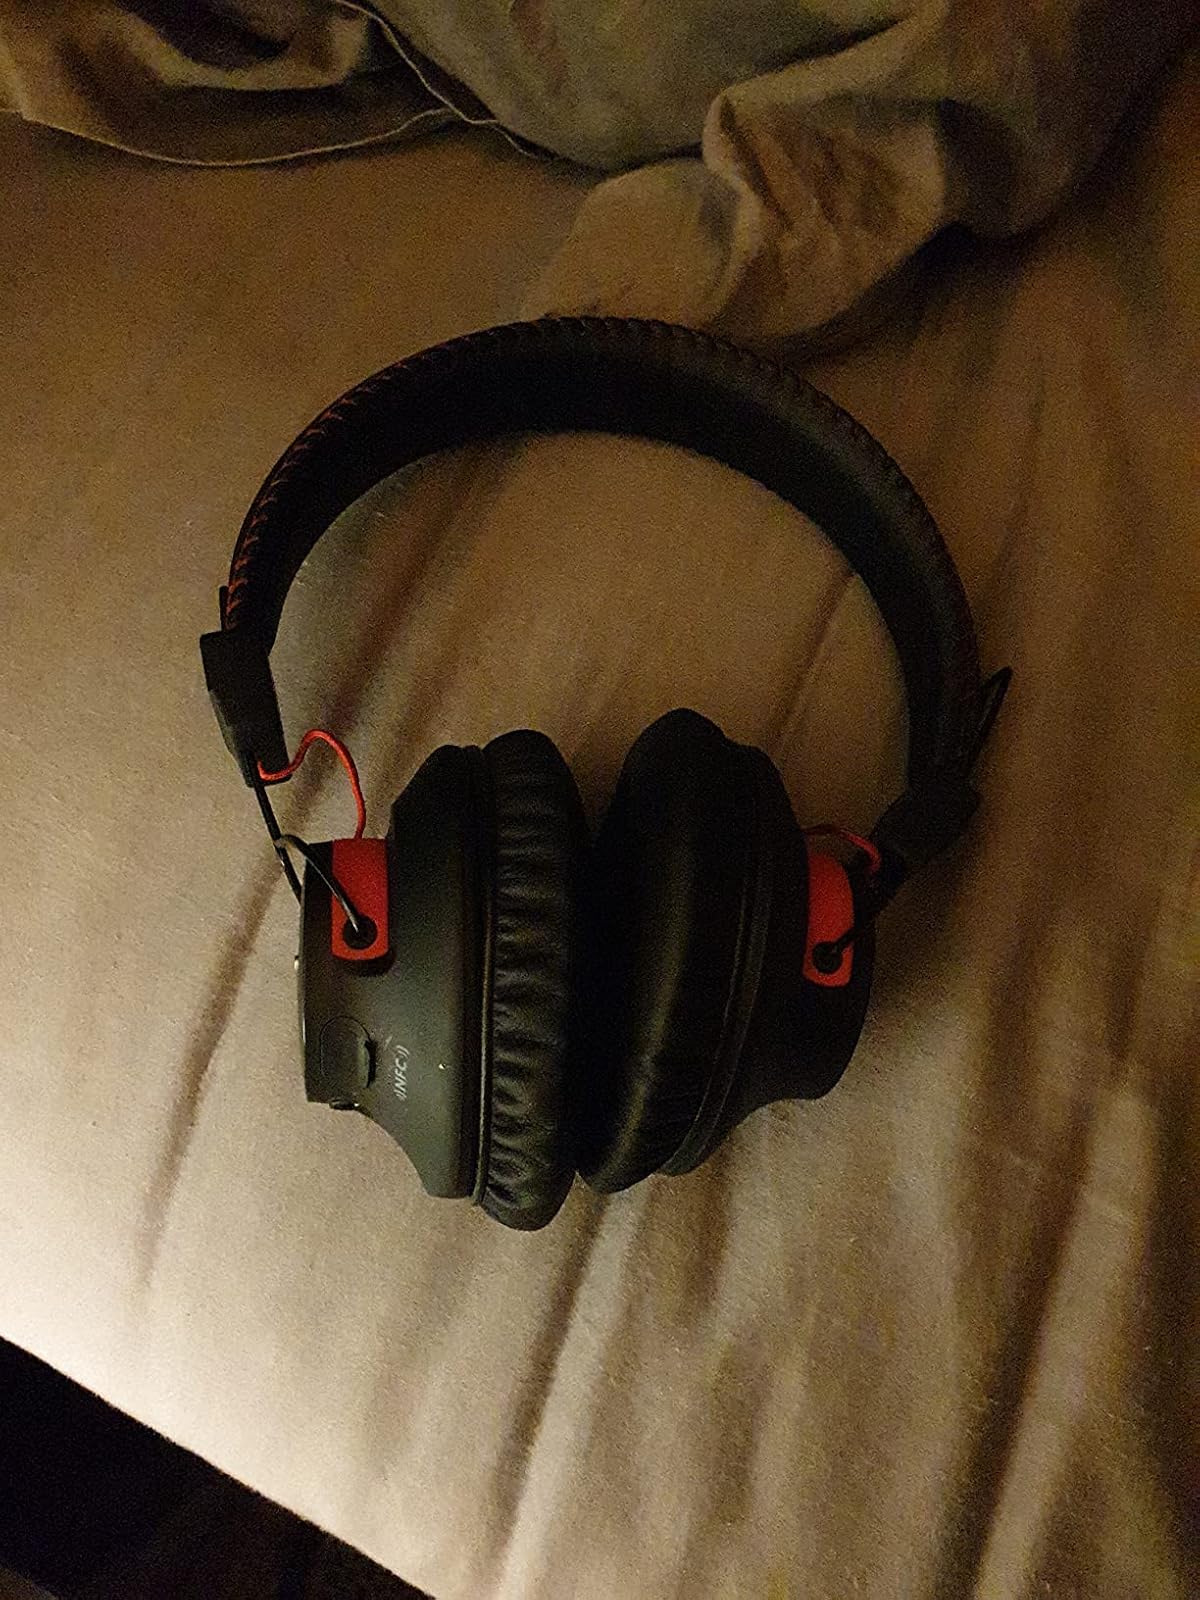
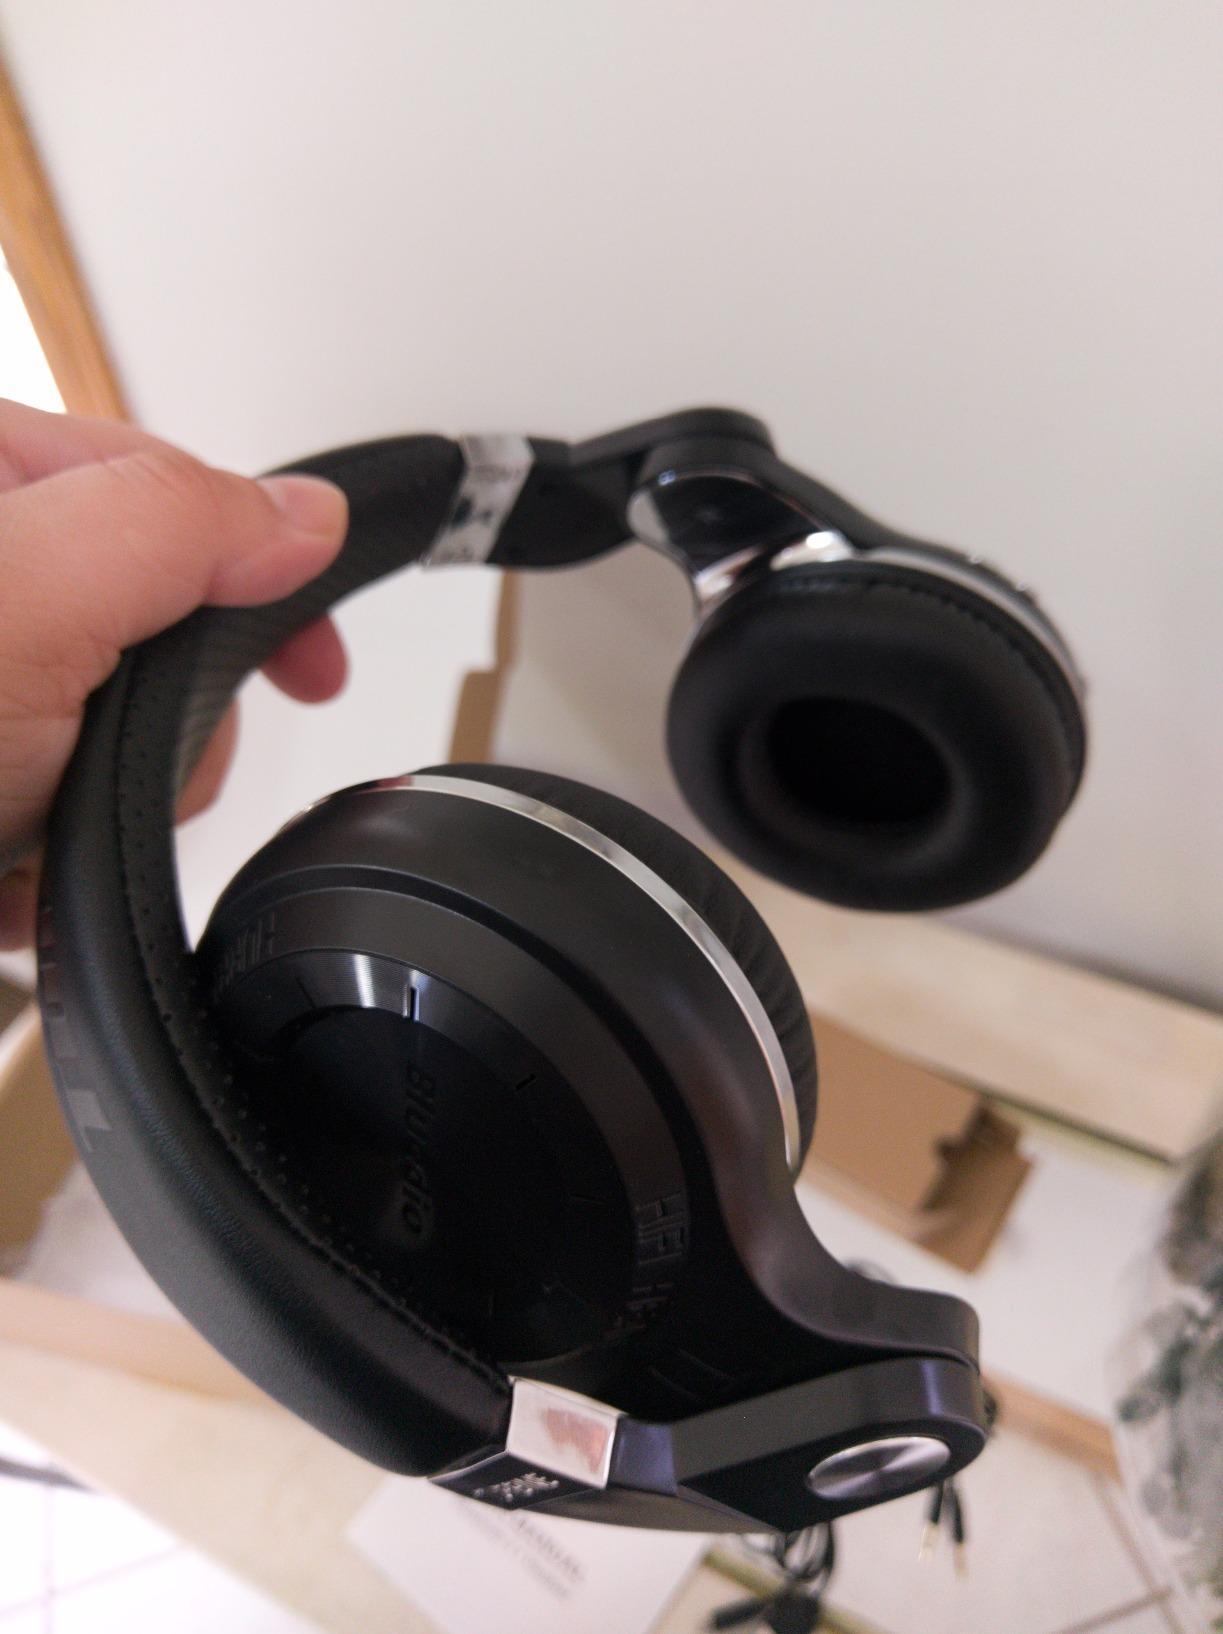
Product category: headphones
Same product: no